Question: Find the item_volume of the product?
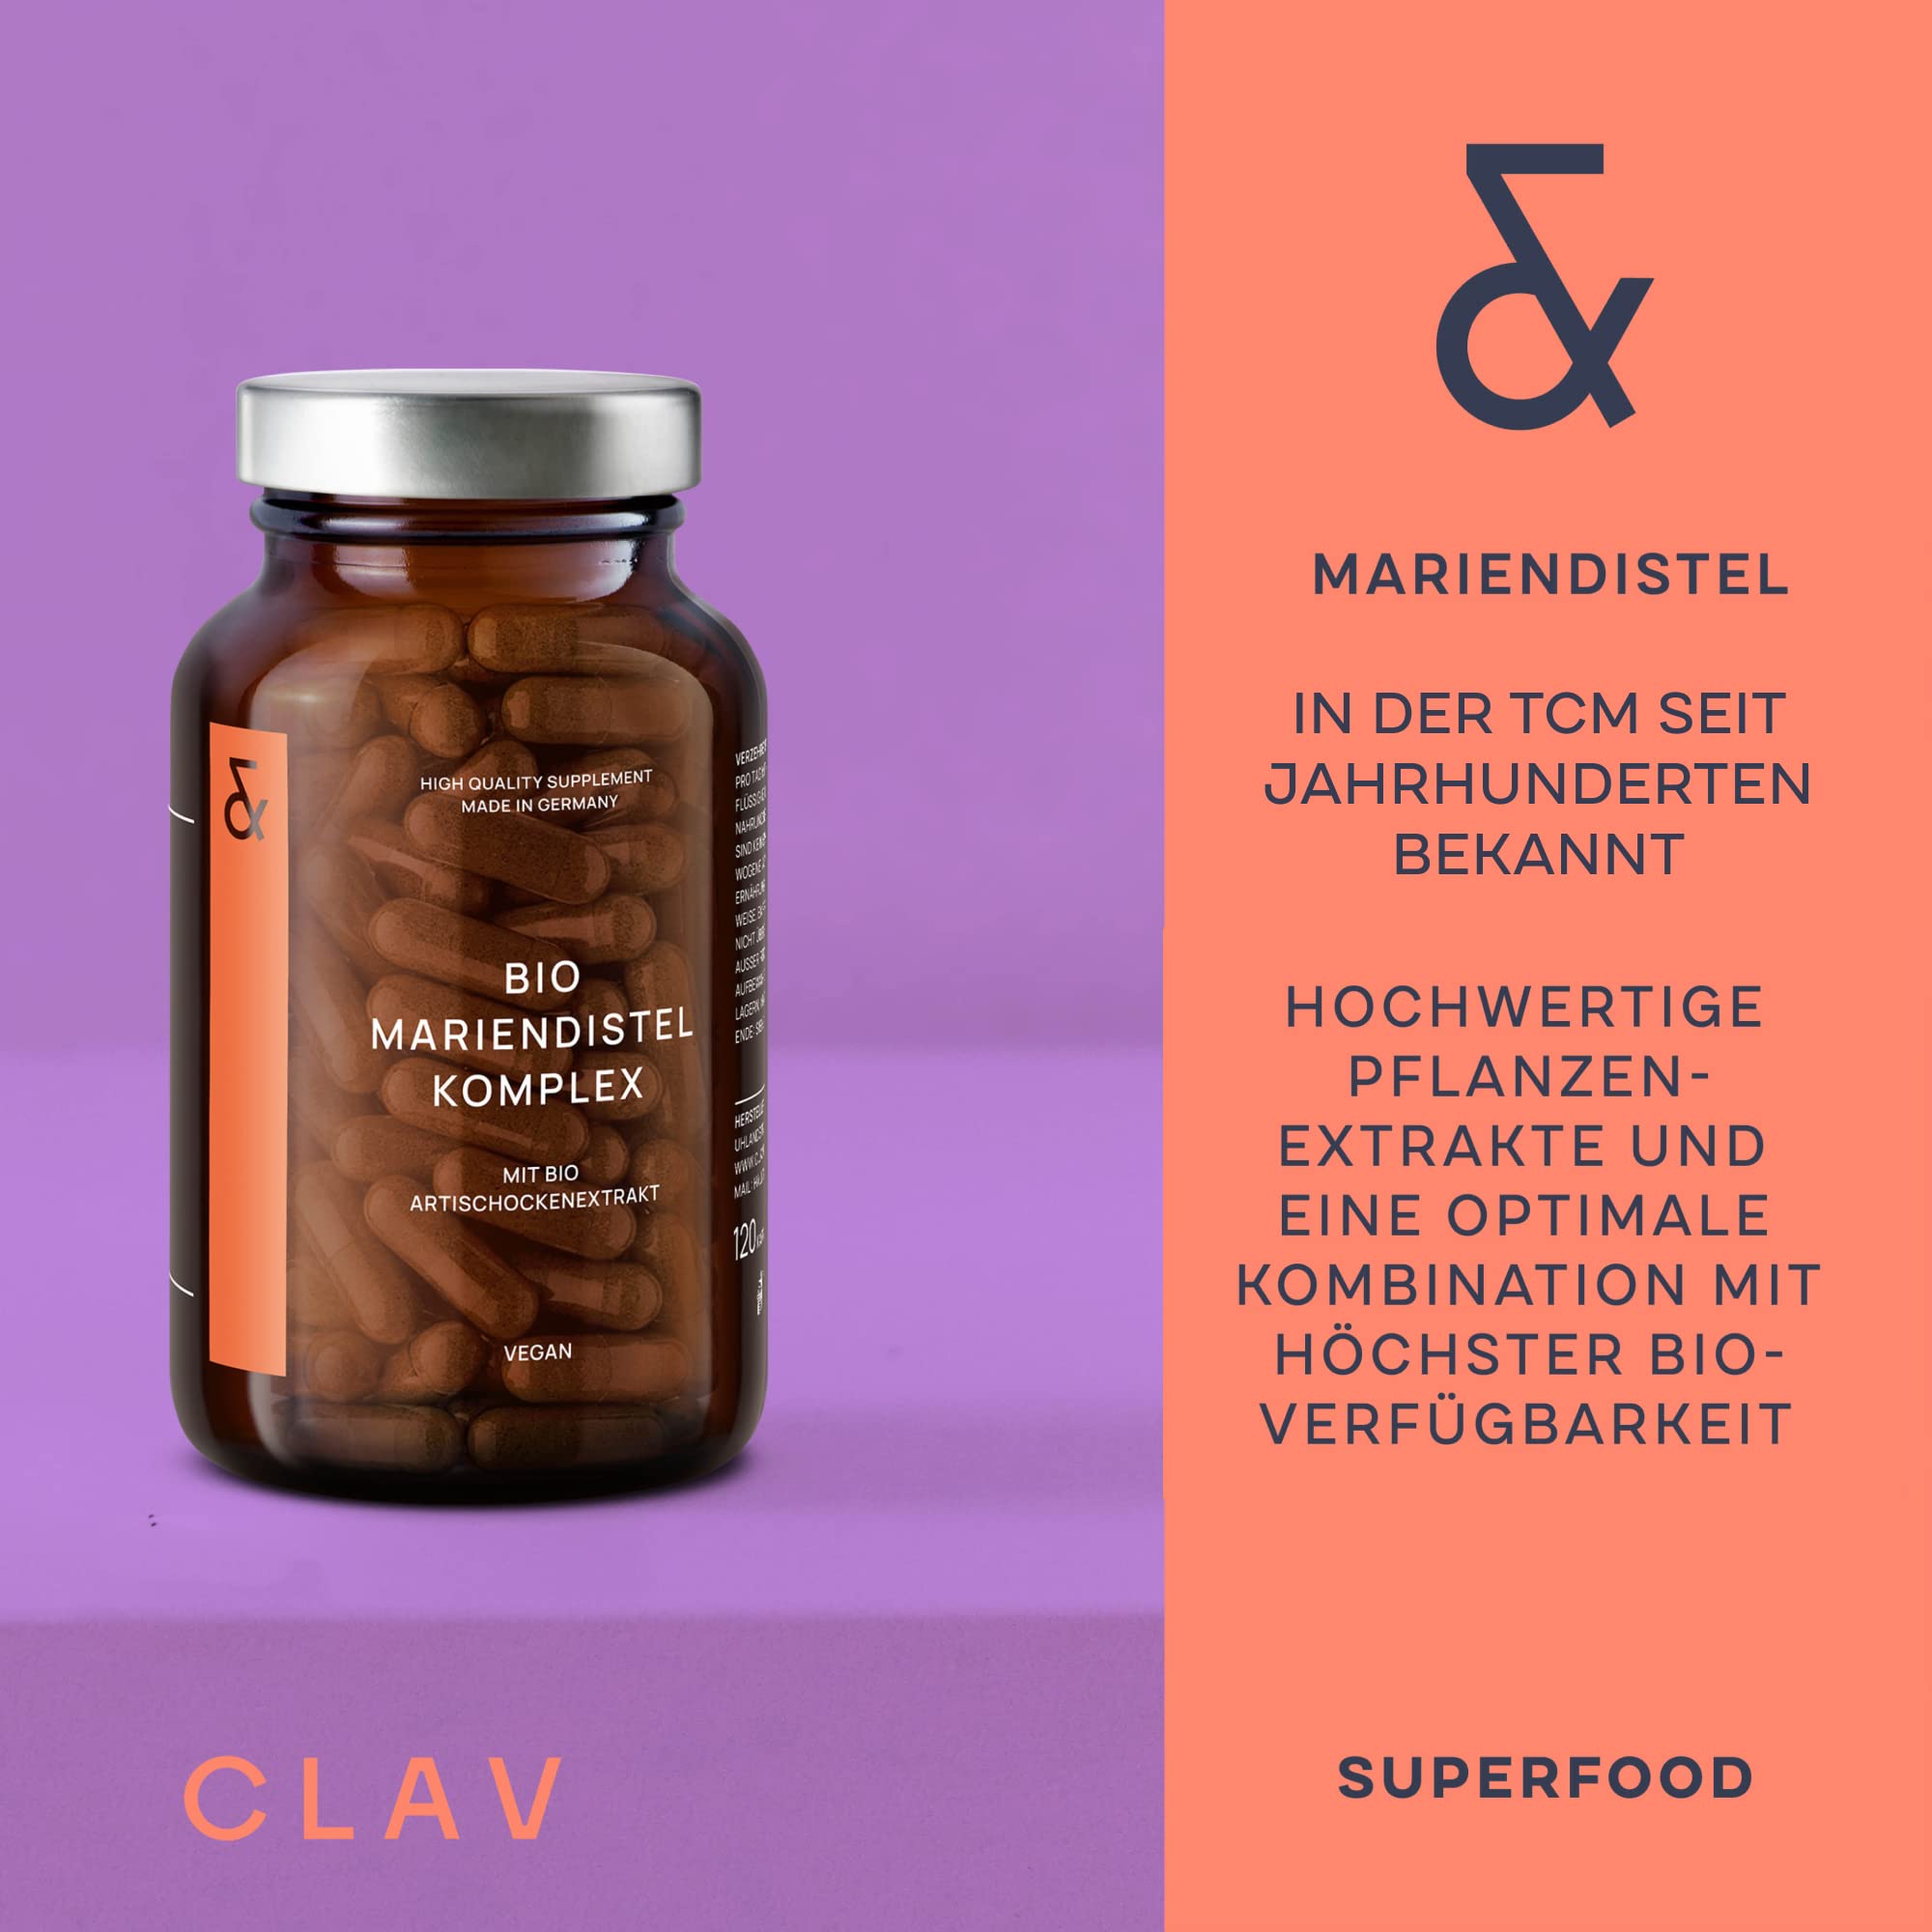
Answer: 120.0 millilitre